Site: brandenburg
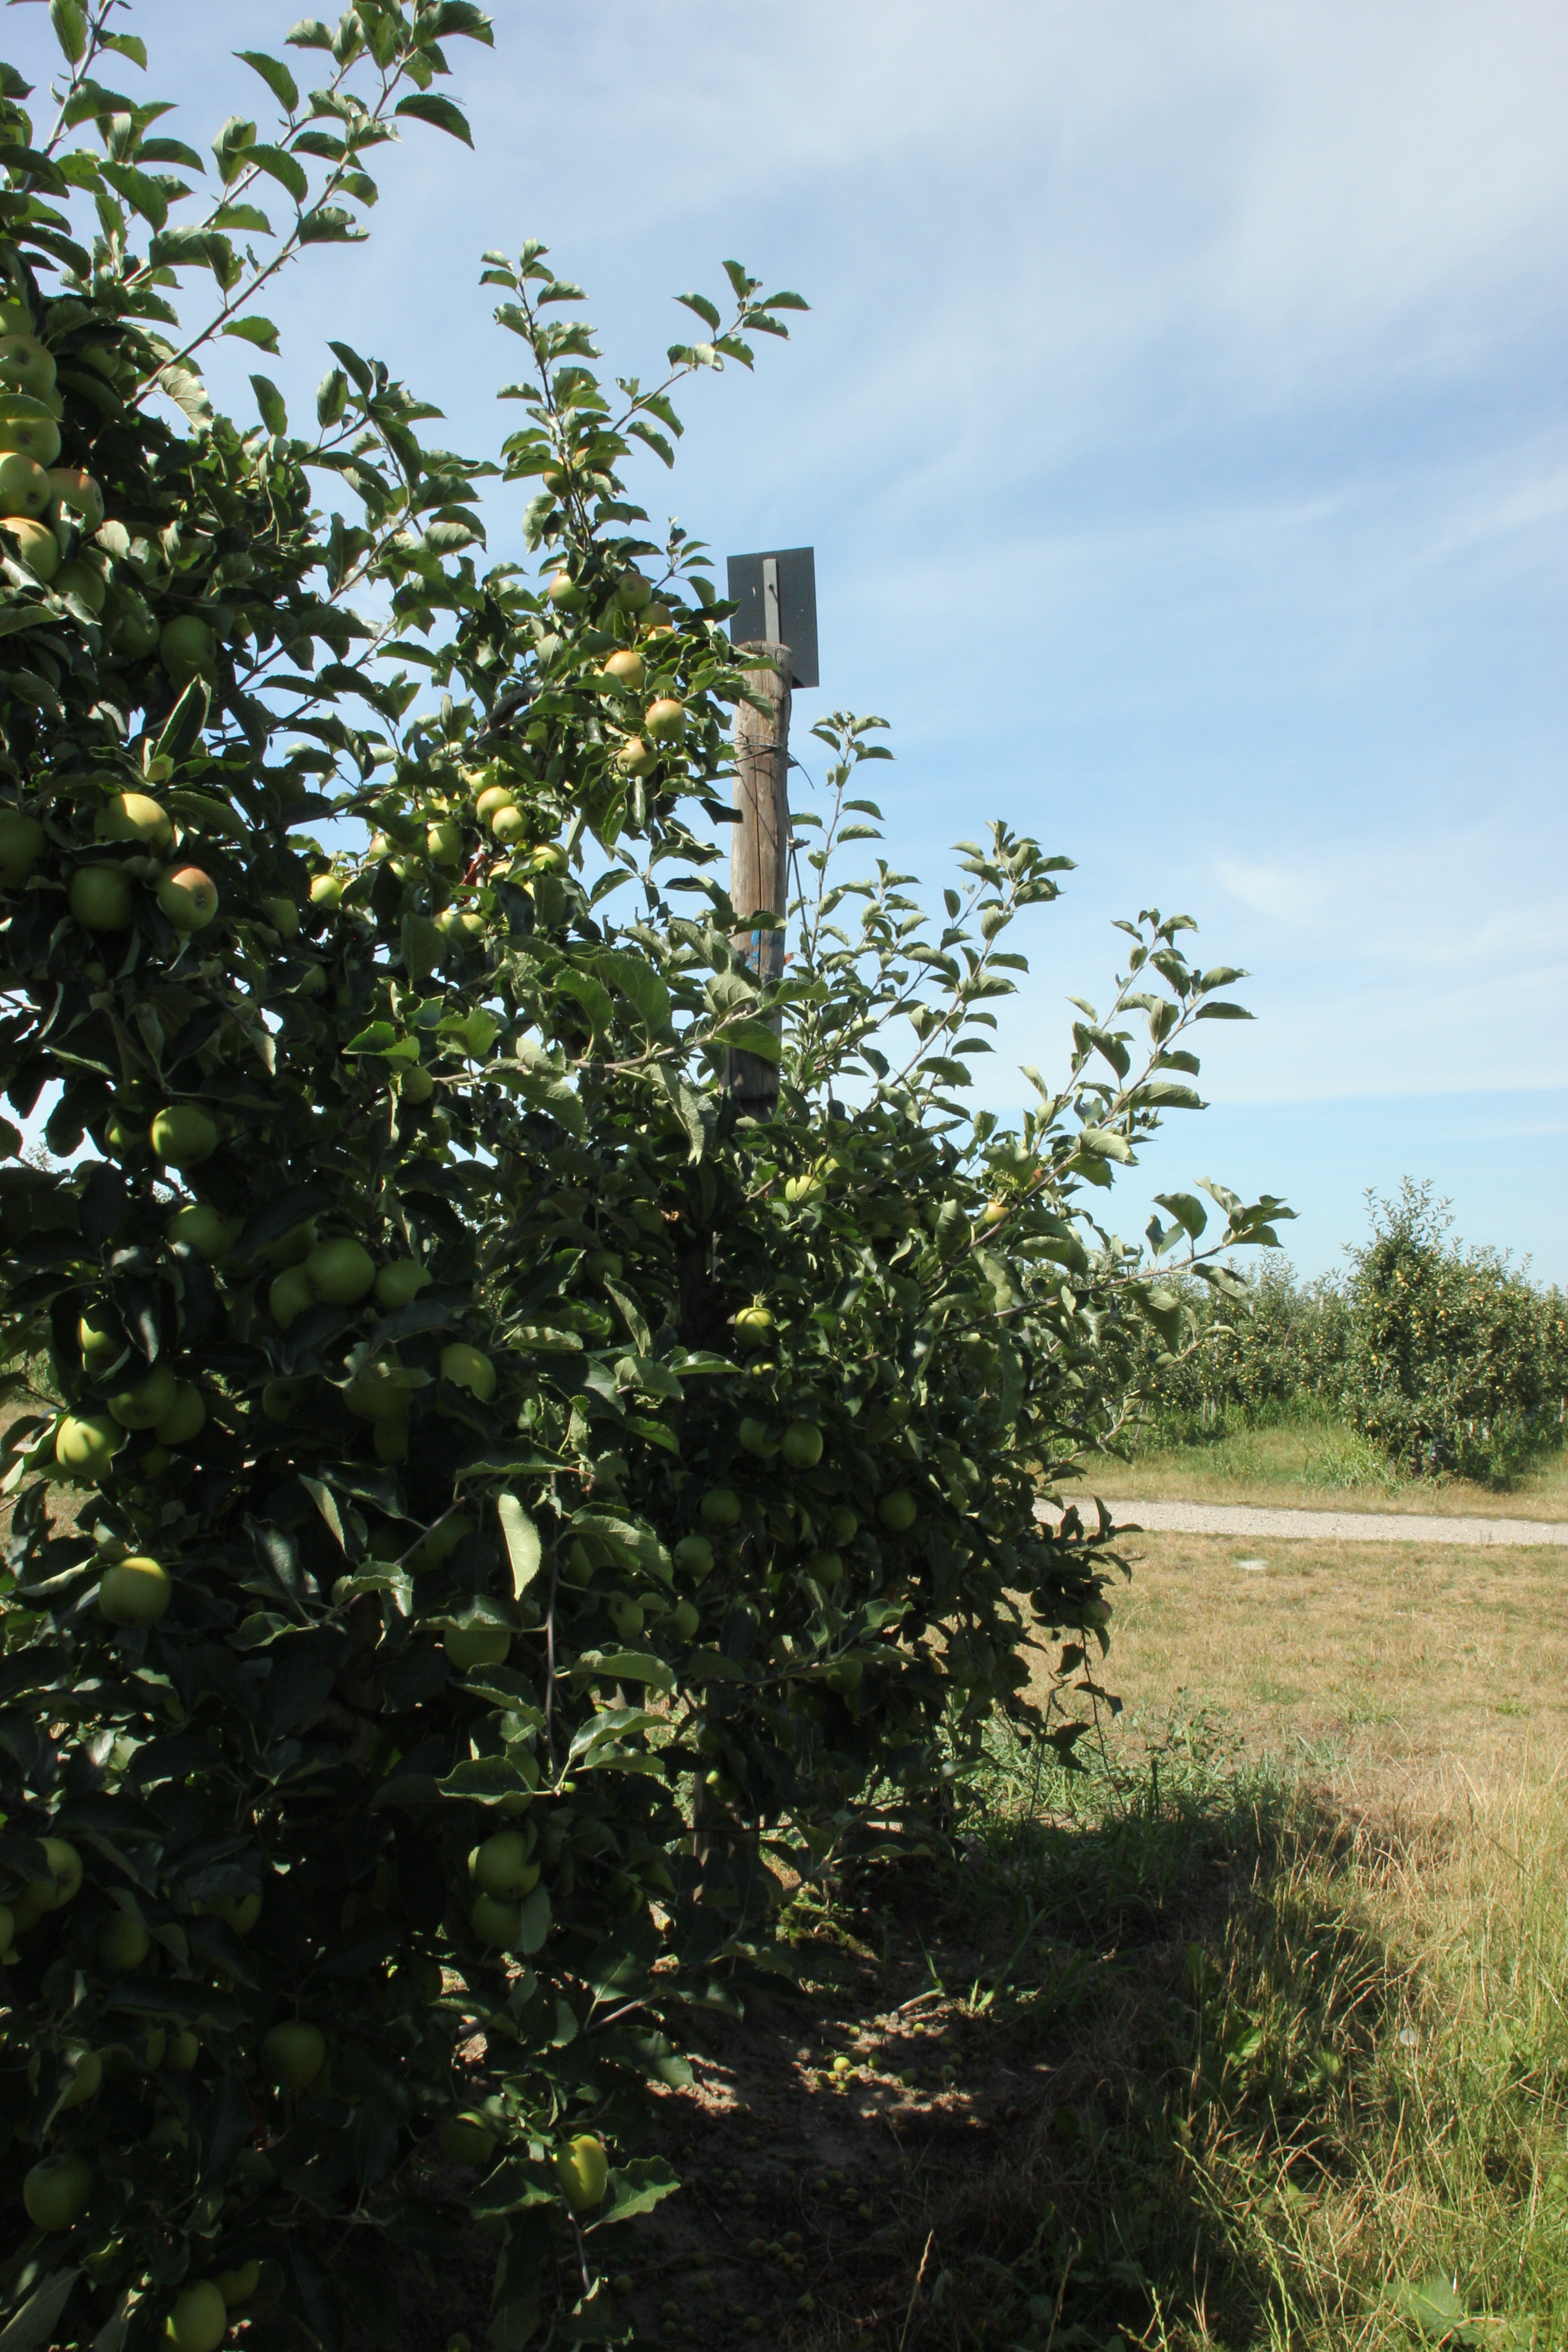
Growth stage (BBCH 77): Development of fruit